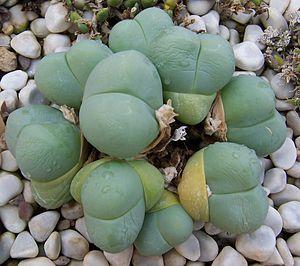
Les plantes du genre Gibbaeum appartiennent à la famille des Aizoaceae.